Chonhar

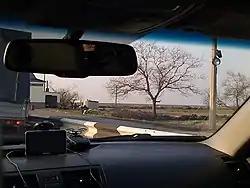
Russian military checkpoint in 2014

On 27 February 2014, during the 2014 Crimean crisis, Berkut (special police) of Crimea occupied the checkpoint near Chonhar and neighbouring territory. After Russia annexed Crimea, the area became a "de facto" border patrolled by Berkut and Russian troops. By 27 December 2014 Russian forces had fully withdrawn from the Chonhar peninsula.